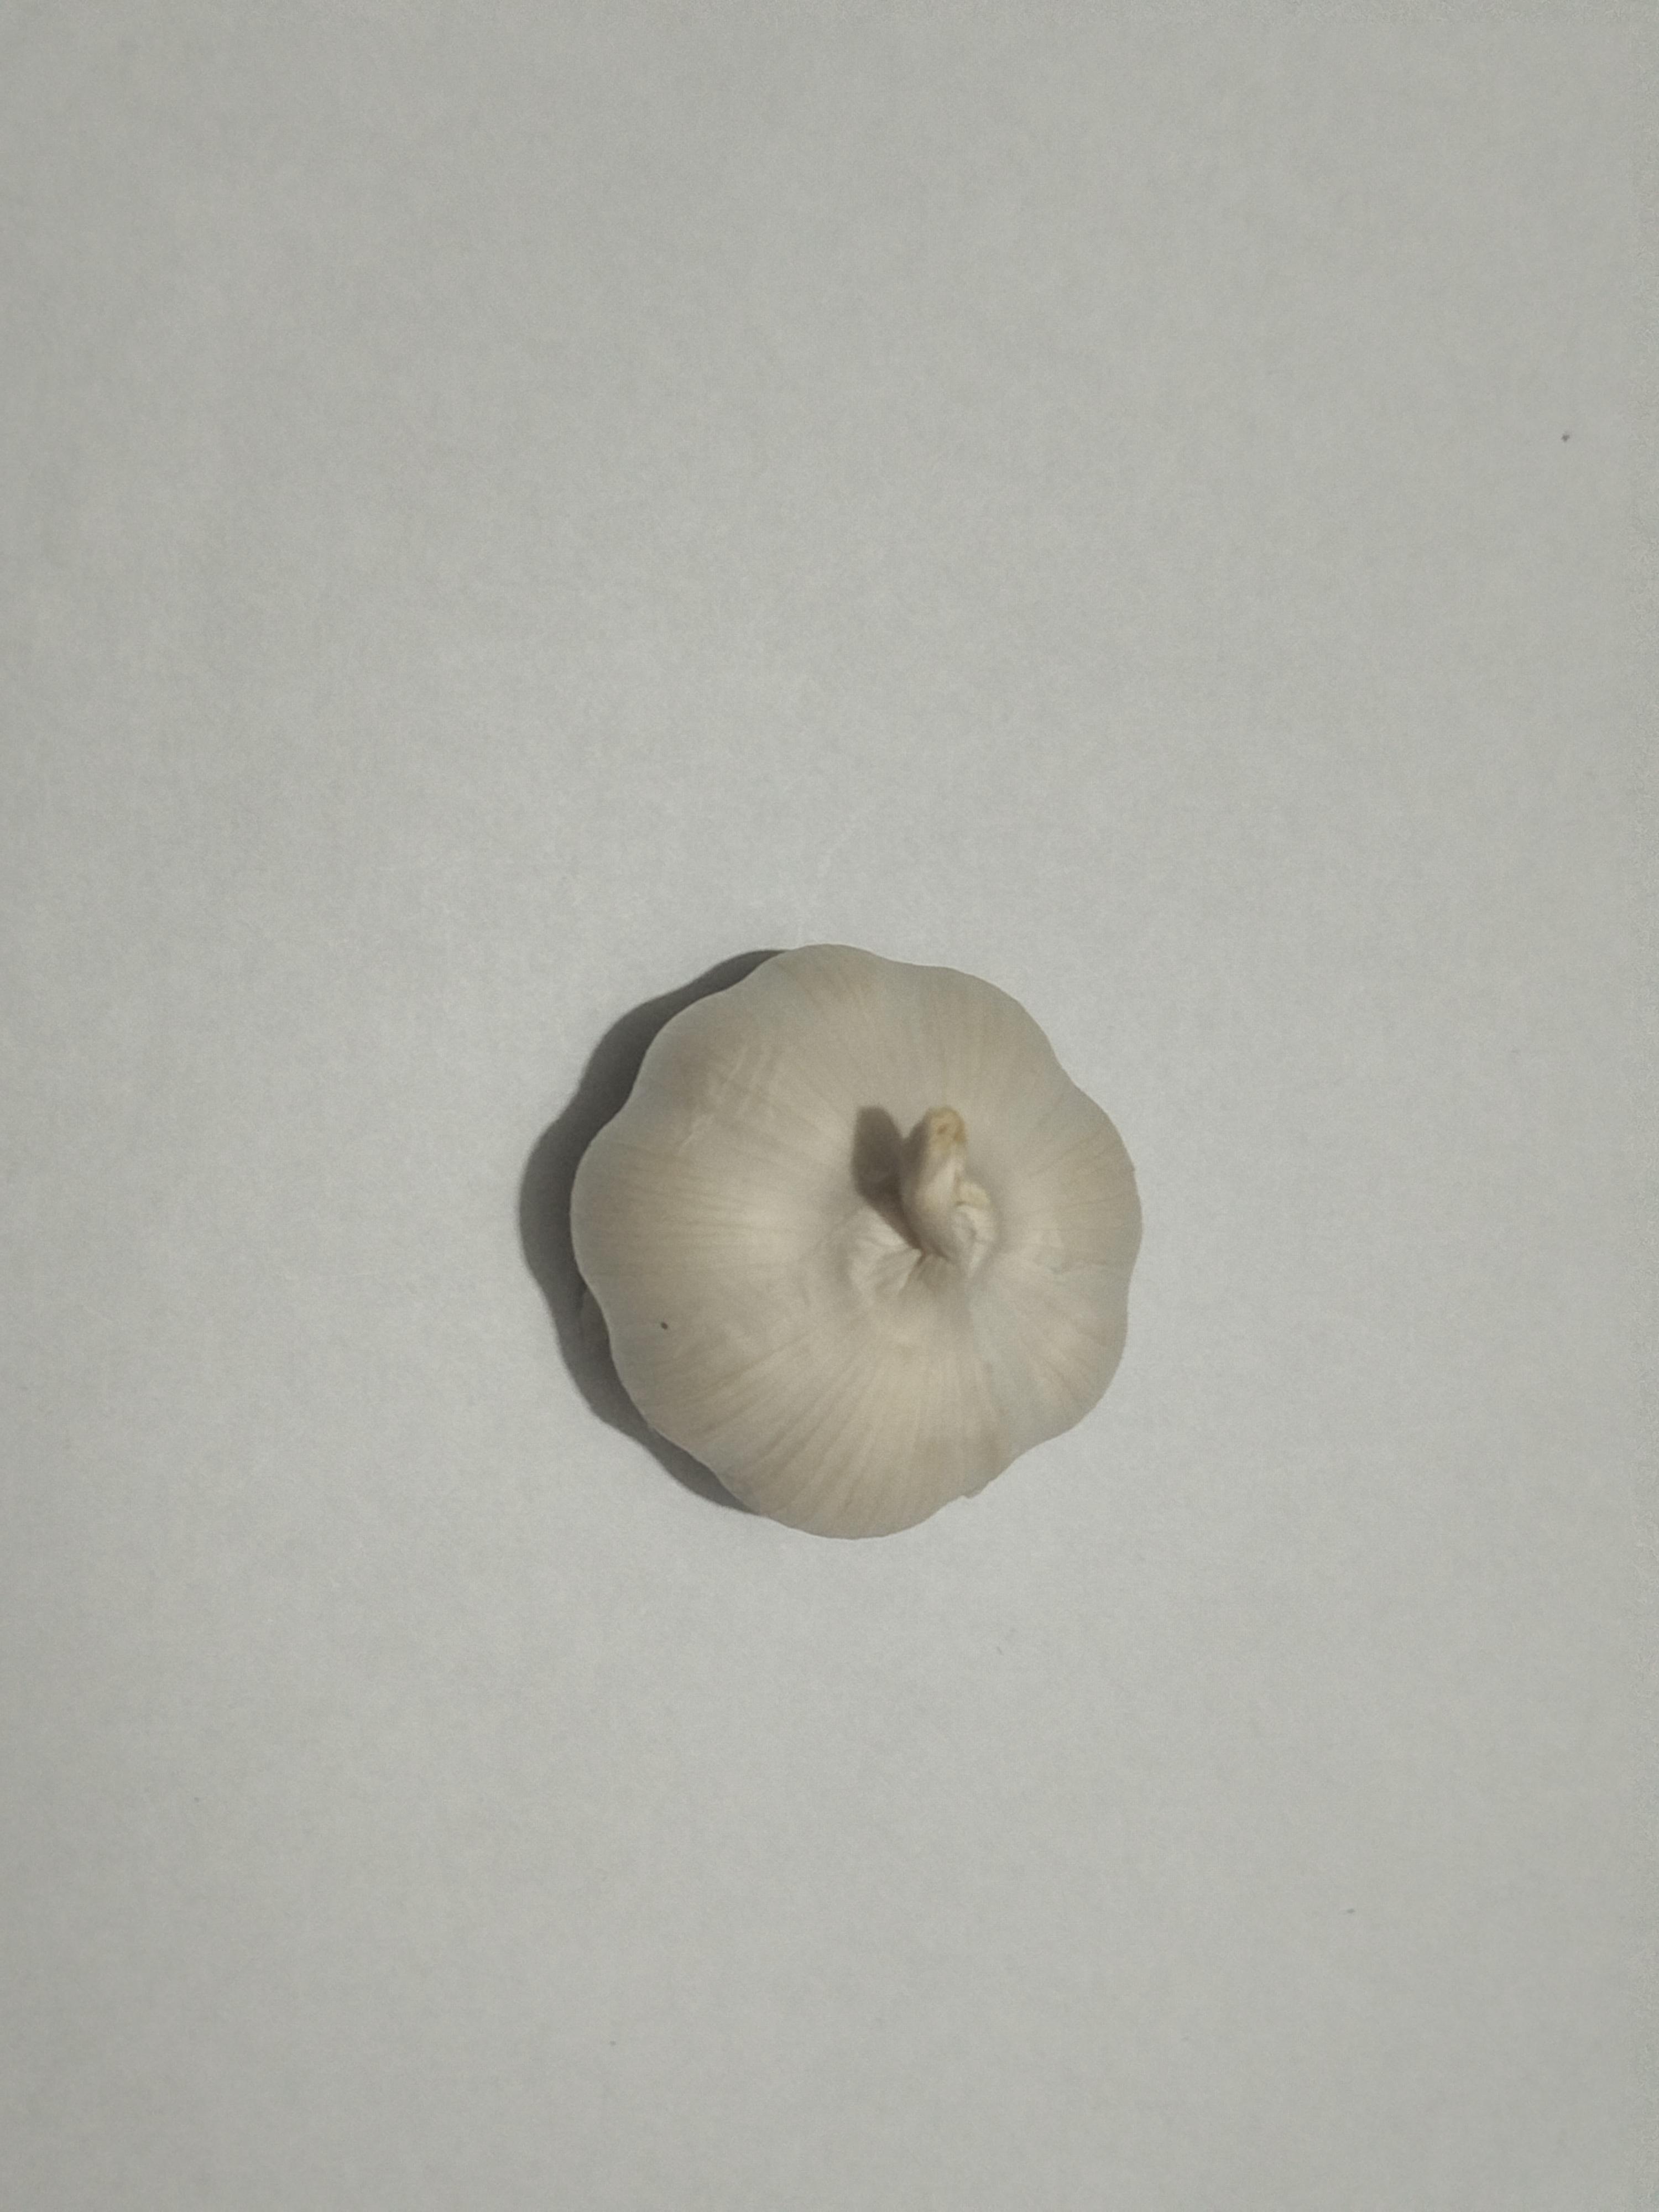
Label: Garlic